MacDill Air Force Base

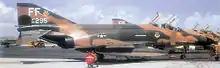
McDonnell F-4E-31-MC Phantom II, AF Ser. No. 66-0295 of the 94th TFS.

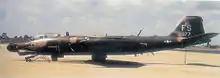
Martin B-57G-MA, AF Ser. No. 53-3877 of the 4530th CCTS.

On 10 January 1970, the 1st Tactical Fighter Wing was reassigned without personnel or equipment to MacDill. In 1972, the 1st TFW standardized all of its aircraft with the common wing tail code "FF".